Charles Farrar Forster

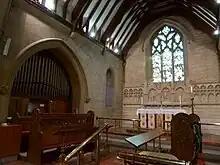
Chancel where altar rails were covered with wreaths at Forster's funeral

In 1887 he resigned the living at St Andrew's and became the first vicar of the recently consecrated St Michael and All Angels Church at Beckwithshaw, because it was hoped that his health would improve in the "comparative retirement" of this "quiet and secluded parish". He was nominated to the living of £200 per annum and the promise of a future vicarage by Dr Williams of Moor Park; his preferment was announced on 7 January 1887 and he was licensed to the post by the Bishop of Ripon on 17 March 1887. He was a fellow of the Royal Geographical Society and was one of many members of that society to be innocently duped by the Society of Science, Letters and Art, London. He was a member of the Pannal School Board, and he concerned himself with the welfare of the Church. It was his success in dealing with parochial institutions and his "practical pulpit utterances," making St Andrew's a foremost church in its district, which recommended him for this new position.